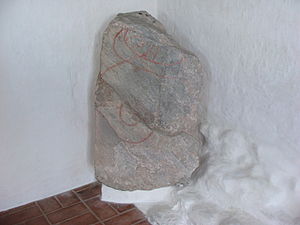
Hørdum Kirke / Hørdumstenen
Thorstenen
Thorstenen i Hørdum Kirke, Thy. Thor fanger Midgårdsormen.
I Hørdum Kirke findes den eneste sten i Danmark med gengivelse af nordiske myter.